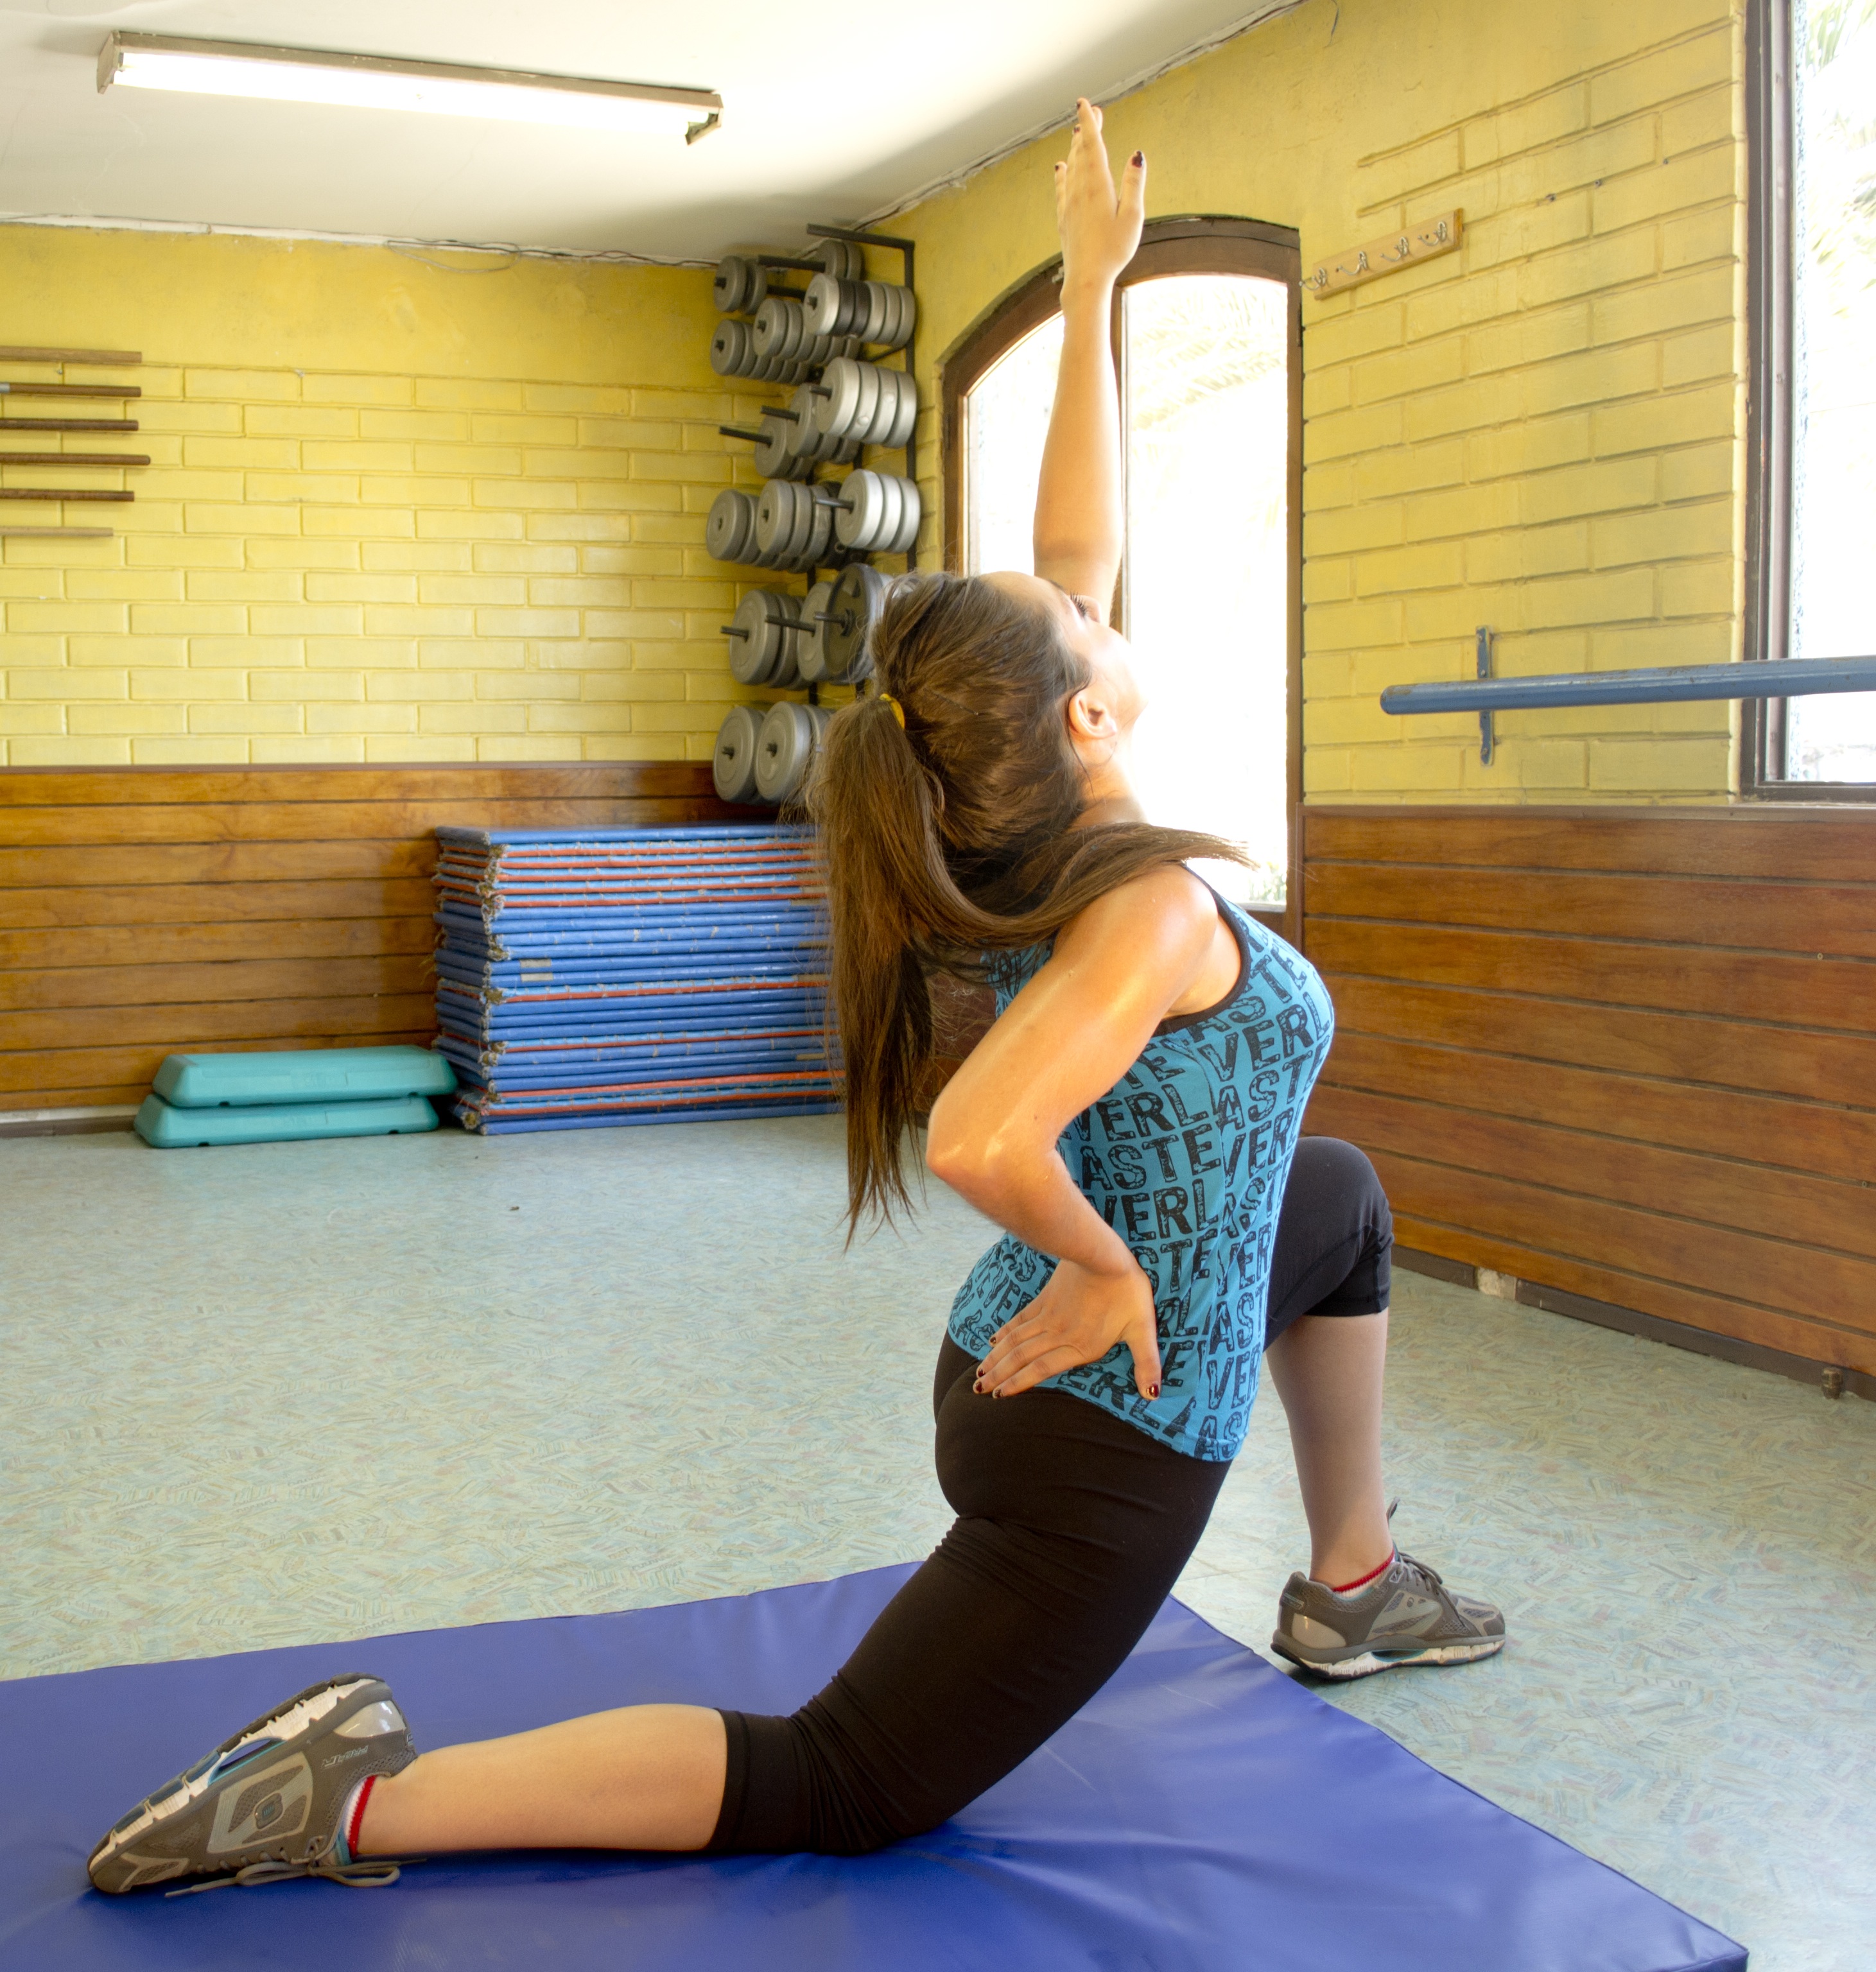
person, sport, leg, exercise, gym, muscle, sports, effort, athlete, colombia, escalation, physical exercise, elongation, human positions, human action, physical fitness